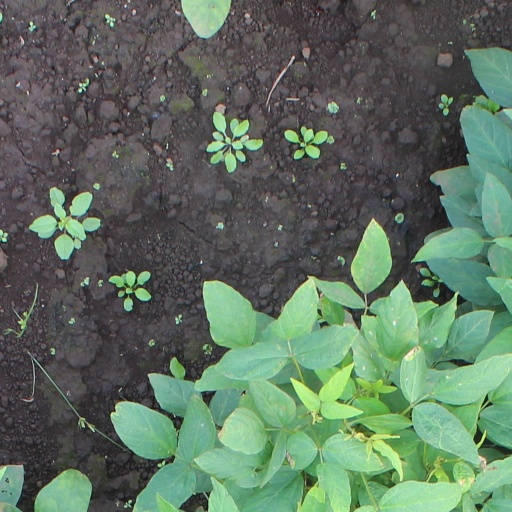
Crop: soybean